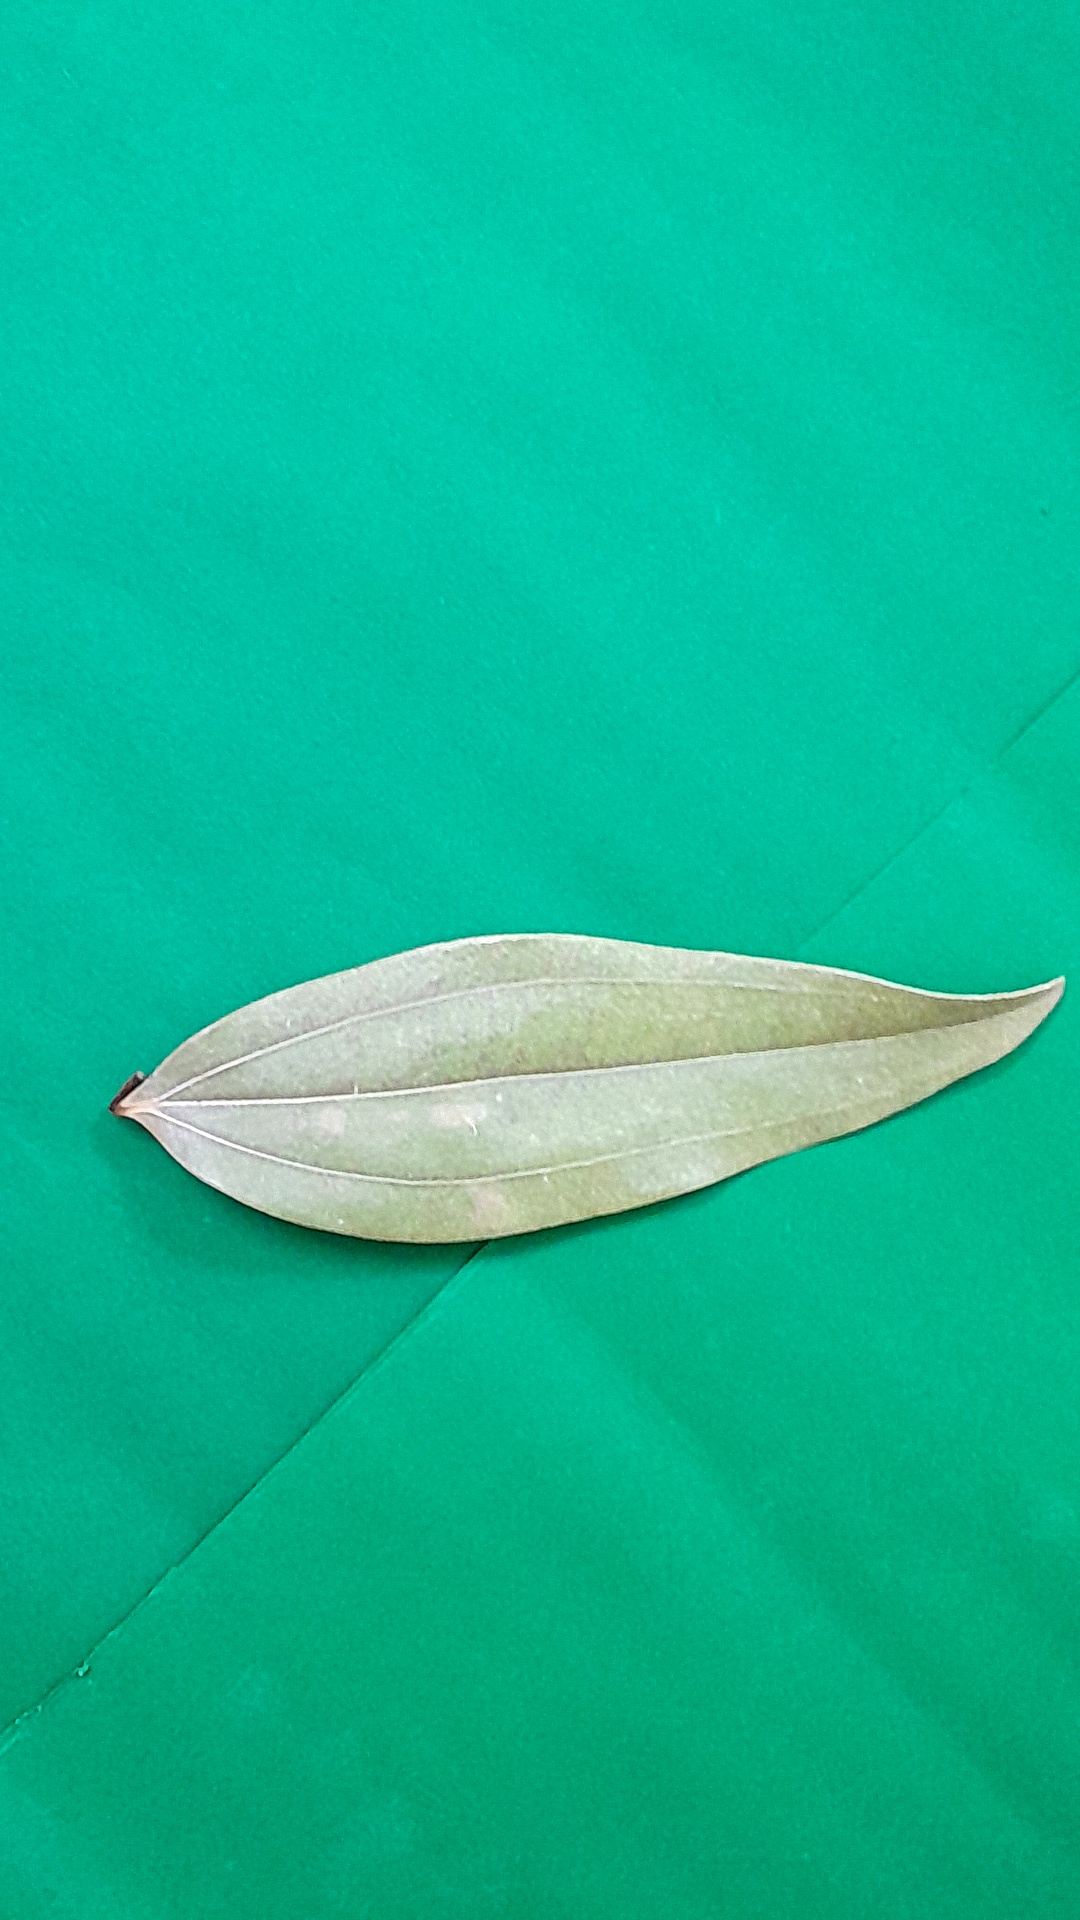
Label: Dry Leaf